Sky position (RA, Dec in degrees): 18.406, 1.236
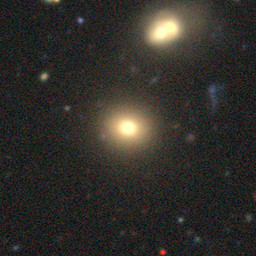
Galaxy morphology: Round Smooth Galaxies